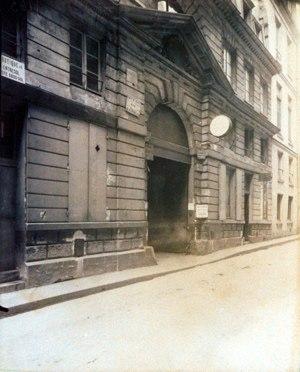
L'hôtel de la Chancellerie d'Orléans, également dit hôtel d'Argenson, était situé au 19 rue des Bons-Enfants à Paris, près du Palais-Royal. Il fut démoli en 1923.